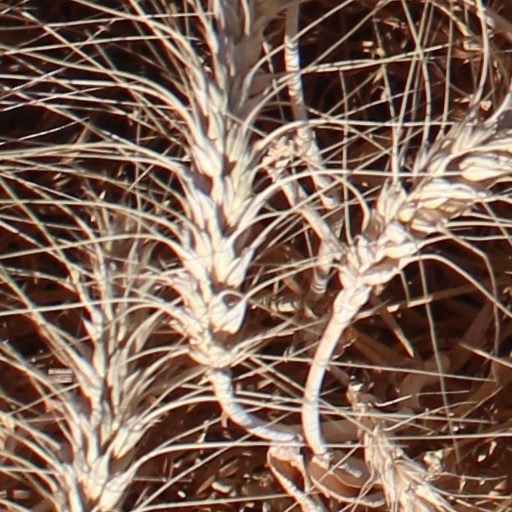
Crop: wheat